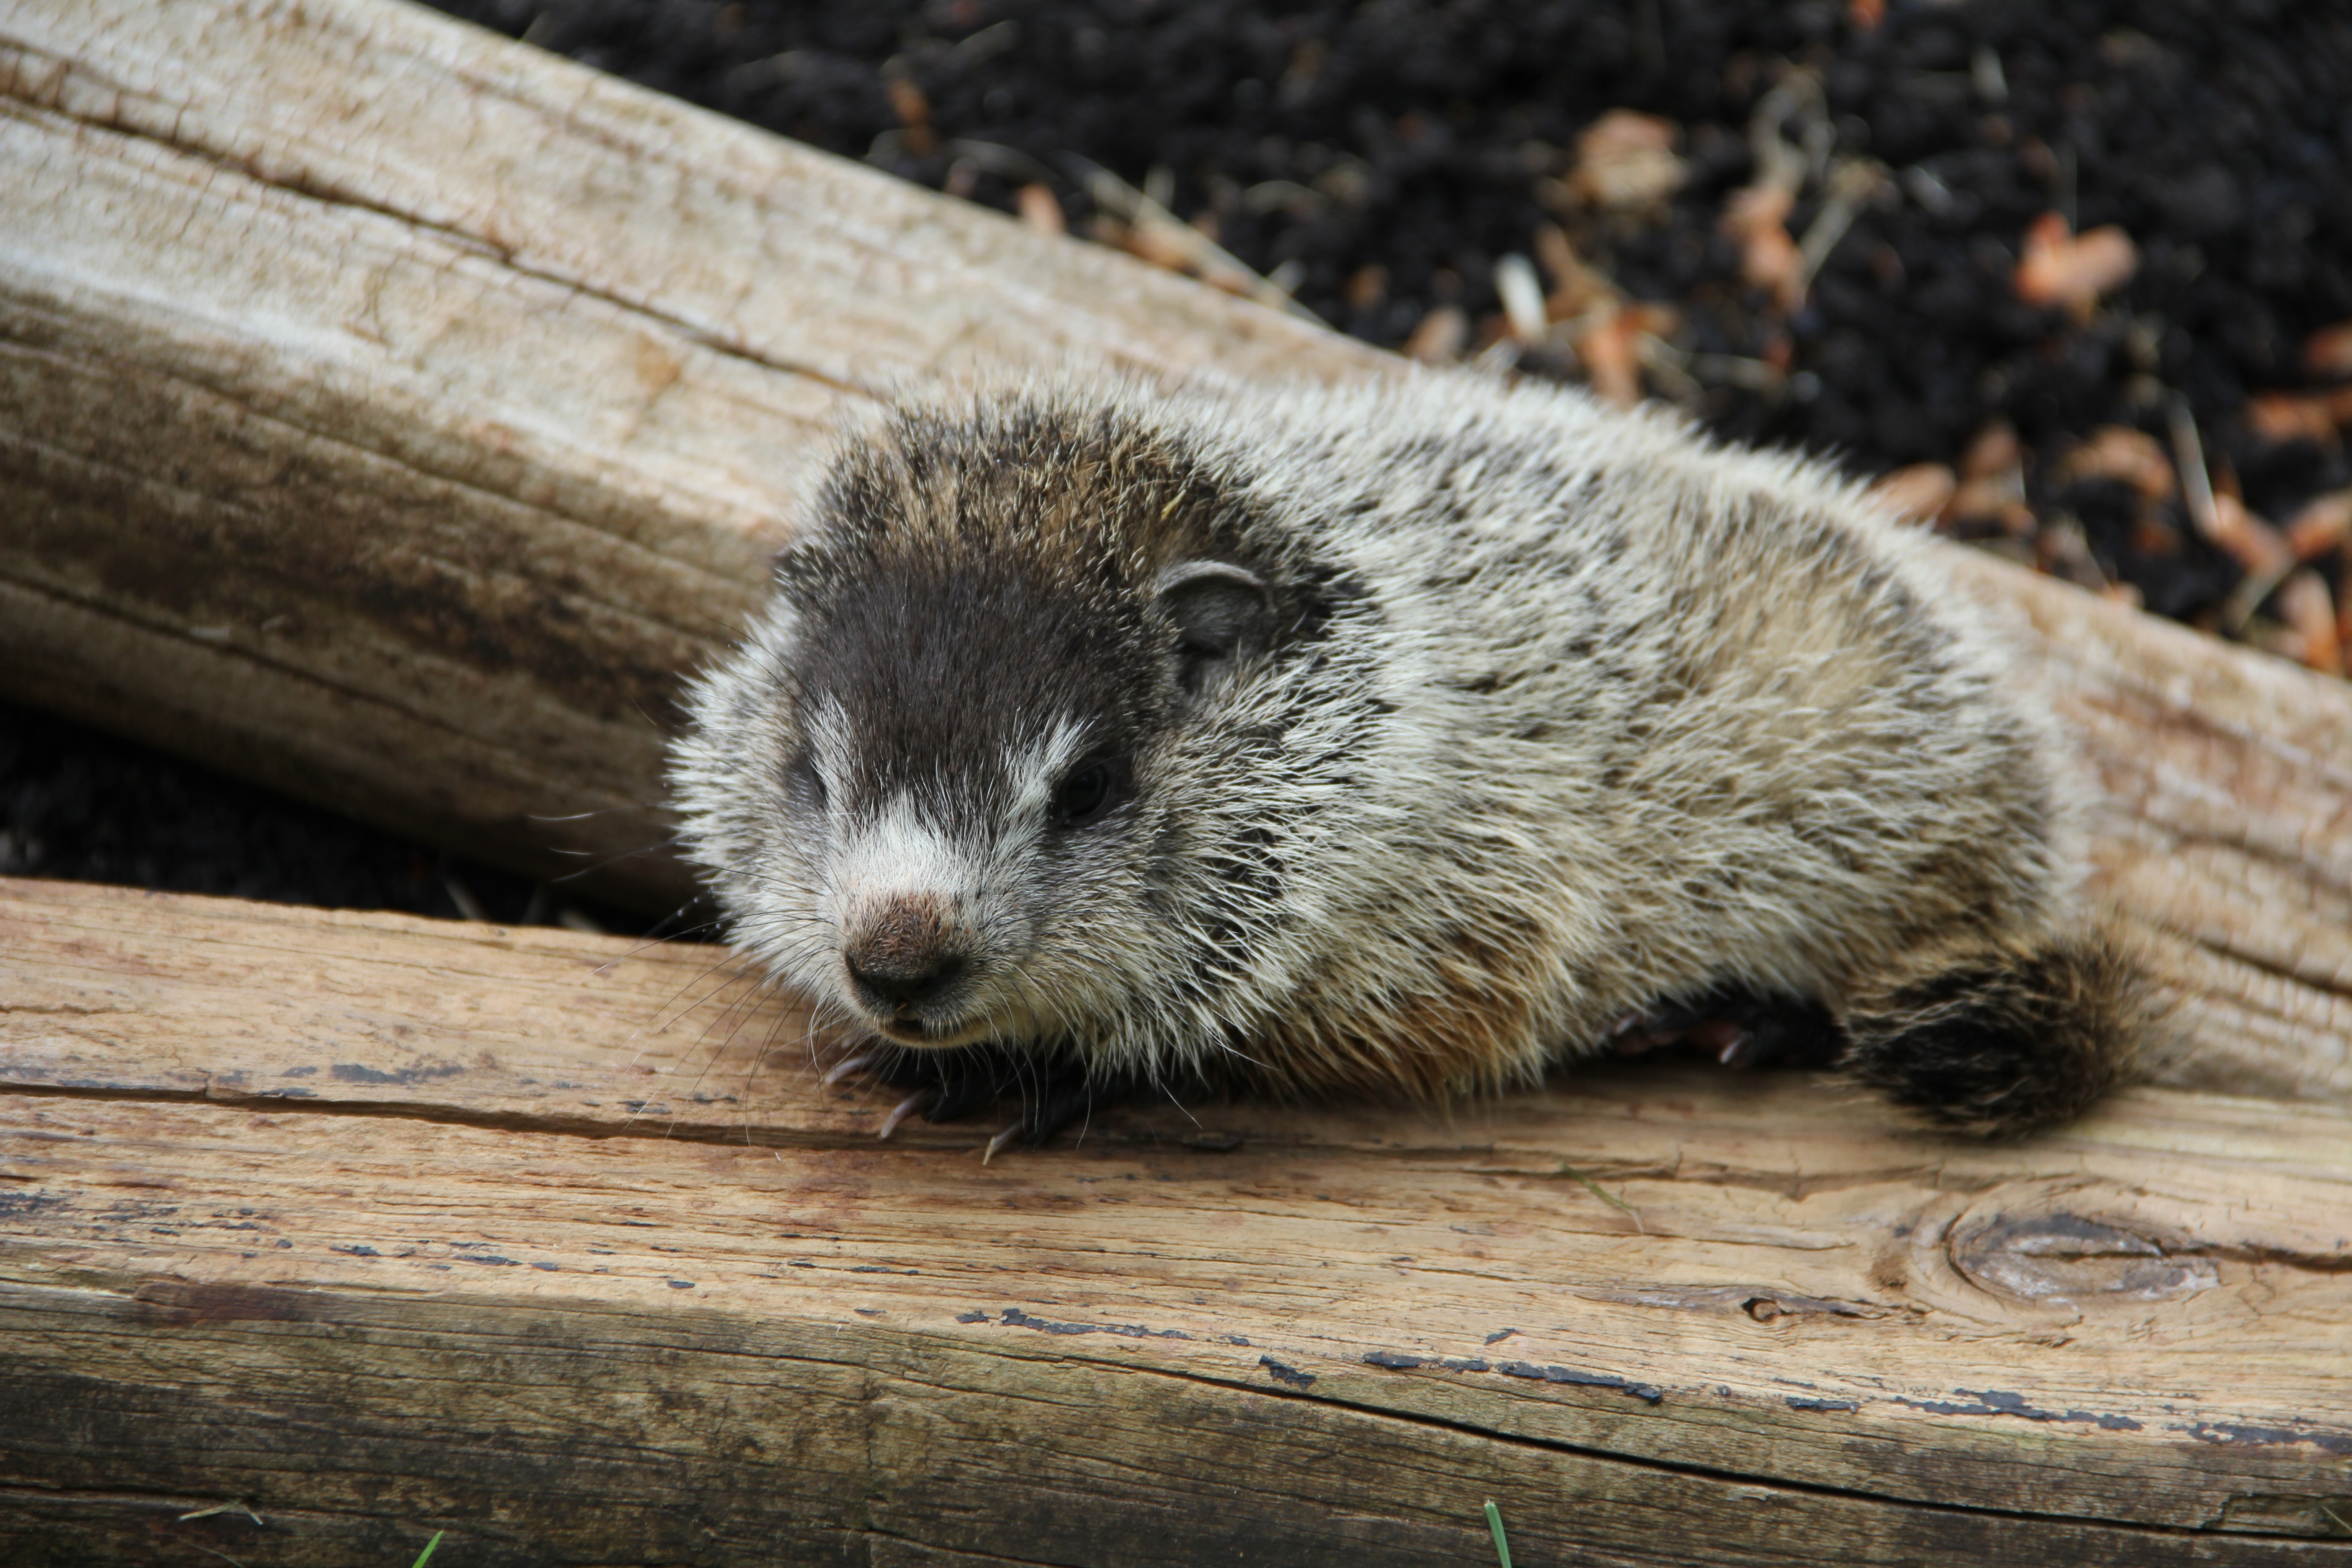
animal, wildlife, mammal, lonely, baby, fauna, whiskers, vertebrate, mink, groundhog, mustelidae, polecat